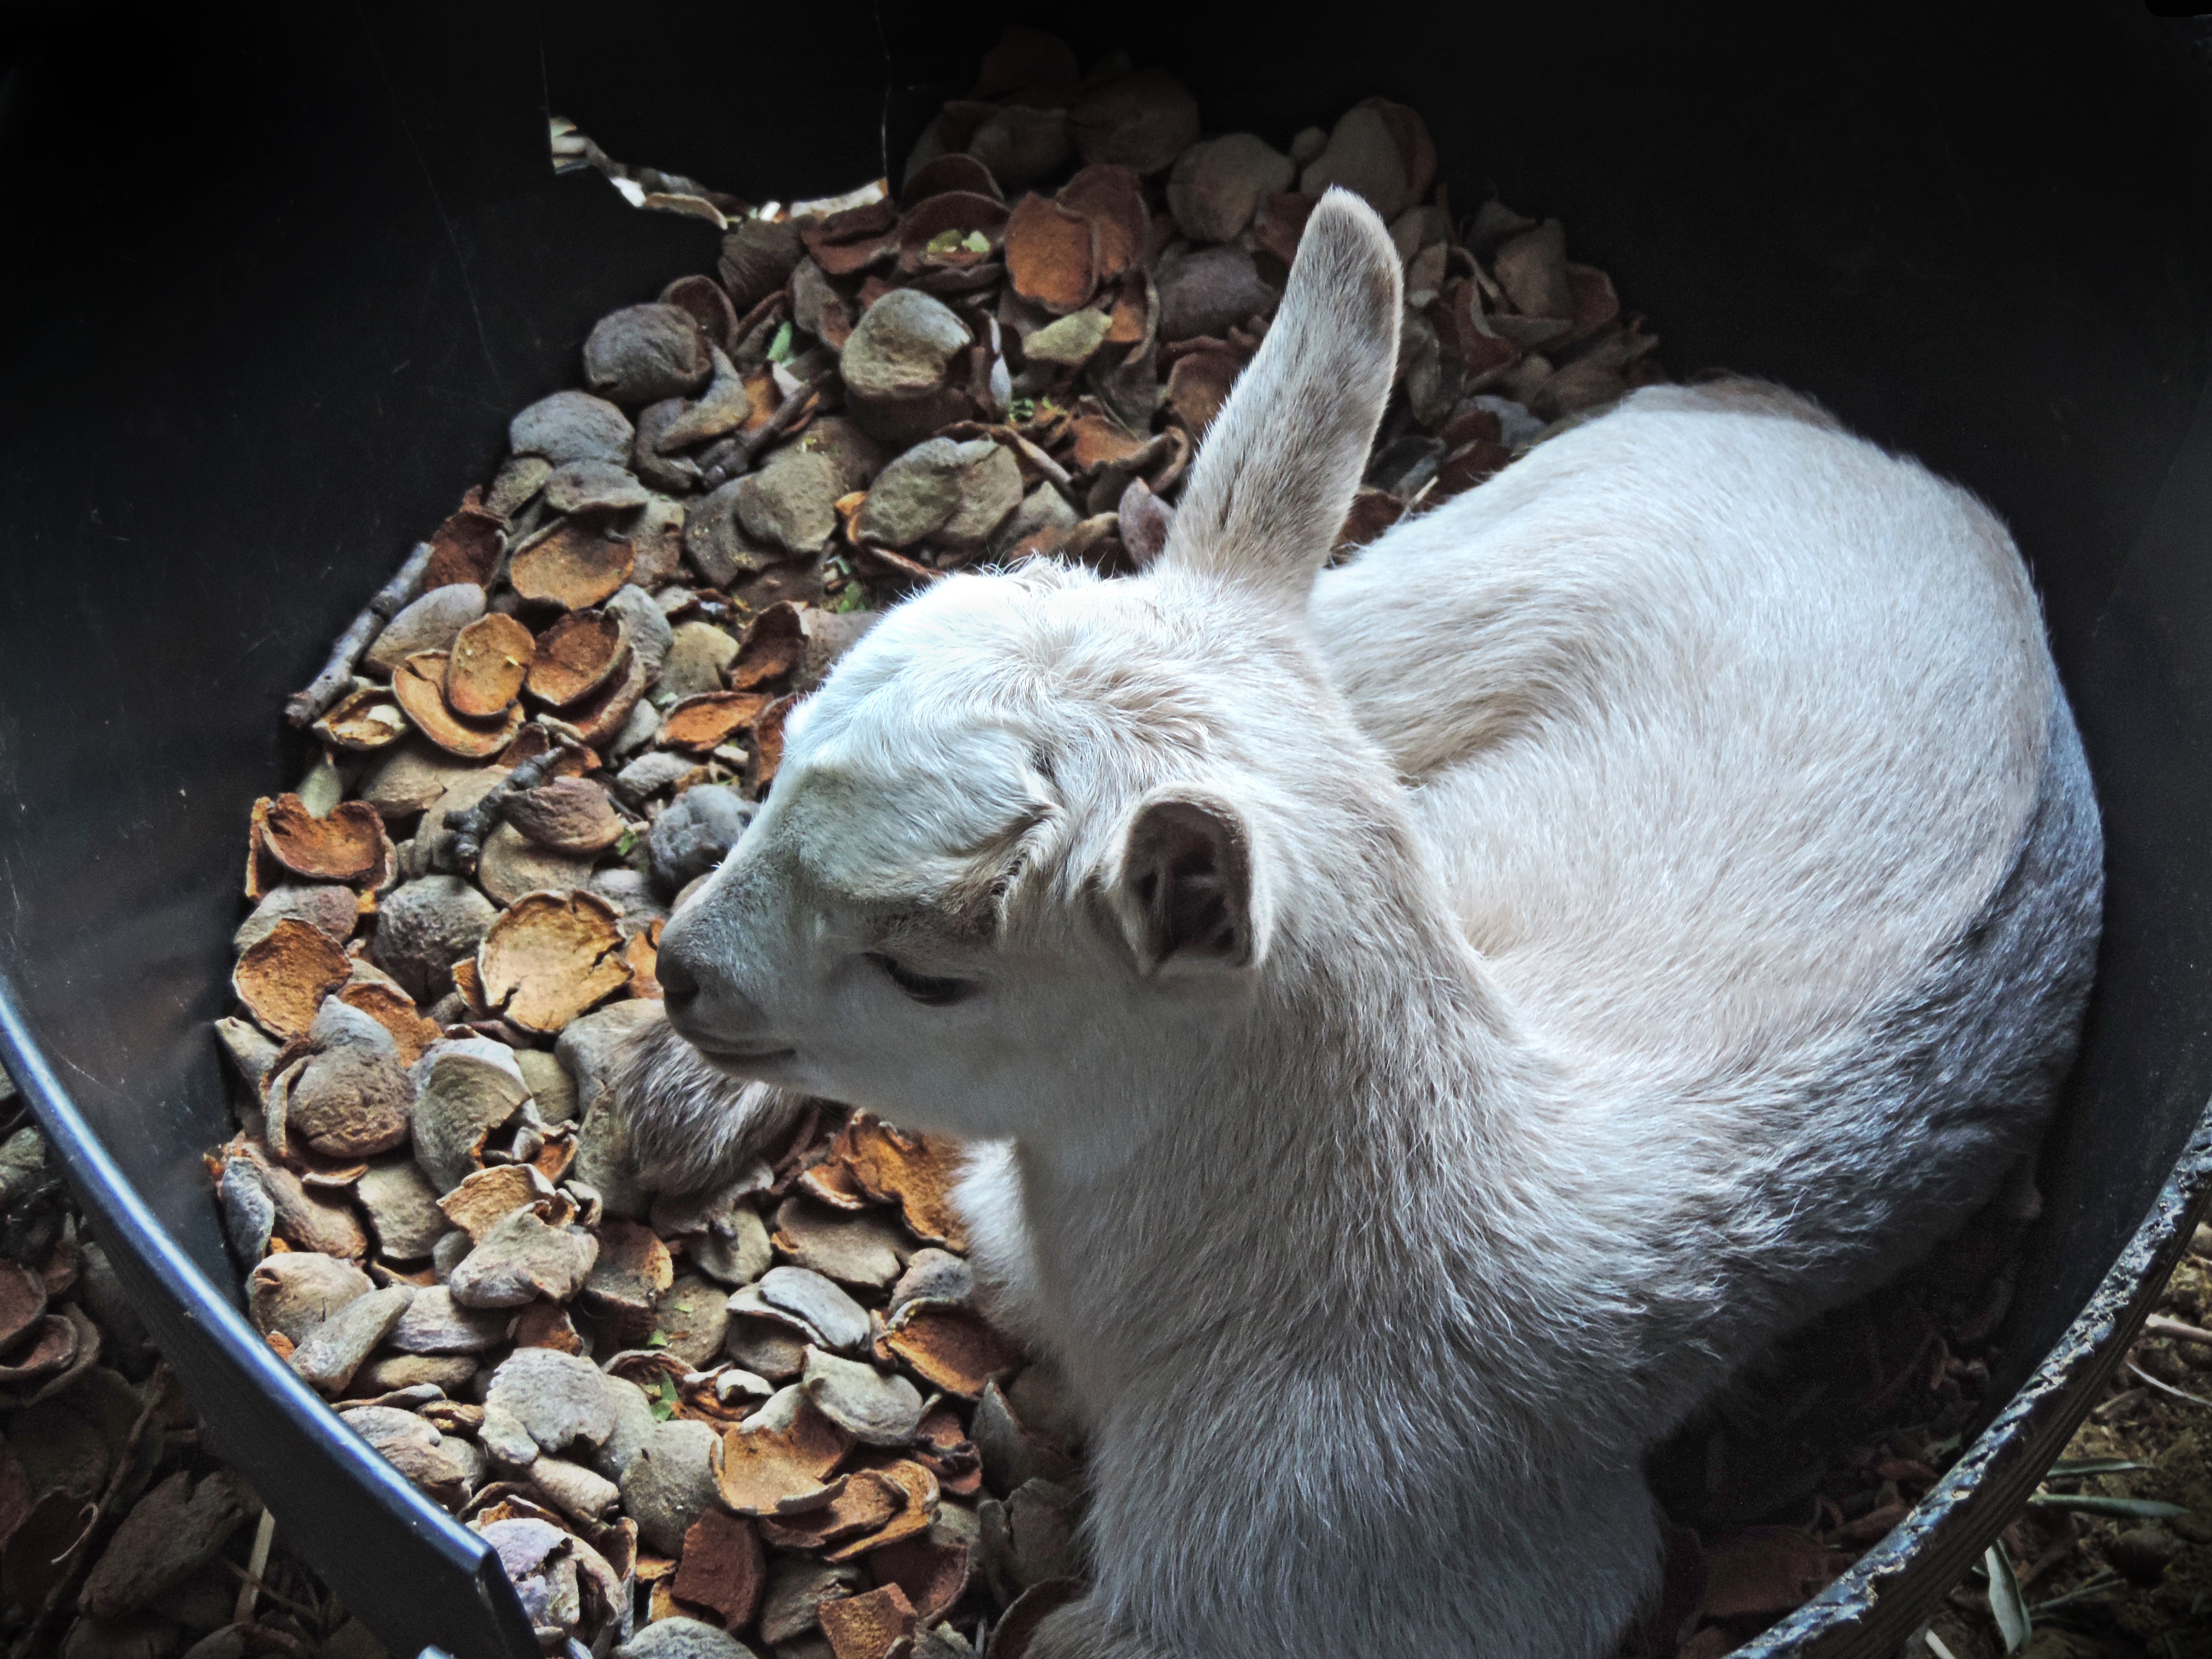
kid, wildlife, goat, mammal, fauna, rabbit, goats, newborn, vertebrate, breeding, rabits and hares